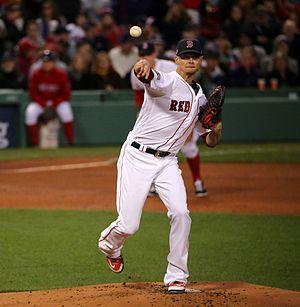
Clay Daniel Buchholz est un lanceur droitier des Phillies de Philadelphie de la Ligue majeure de baseball.